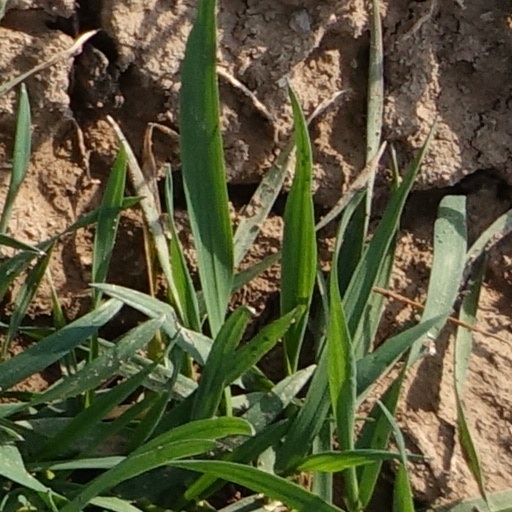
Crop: wheat